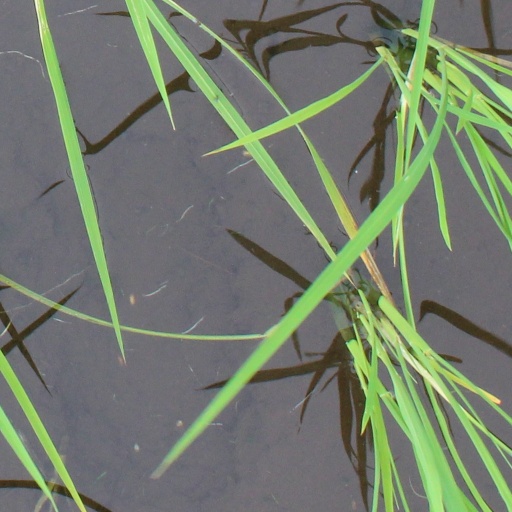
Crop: rice